Ashley Peacock

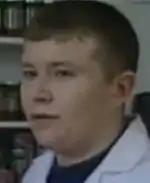
Ashley as he appeared in 1995

After his relationship with Kelly ends, Ashley is involved in an on-off relationship with Maxine Heavey (Tracy Shaw). Eventually, Maxine moves in with Ashley at No.4 - Fred's house. When teenage runaway Zoe Tattersall (Joanne Froggatt) comes to Coronation Street, Ashley feels sorry for her and allows her to move in, but Maxine is uncomfortable with the arrangement and leaves. Eventually, Ashley falls in love with Zoe and sets out to be a provider for her and her baby daughter, Shannon. In 1999, Ashley and Maxine get back together, and finally marry in September. Ashley also finds out that his uncle, Fred, is actually his biological father. Fred tells Ashley about Kathleen and her reluctance to be a mother at a young age.